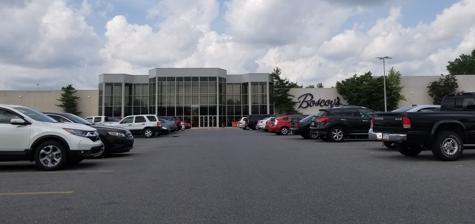
Building: Lebanon Valley Mall
Country: United States of America
Year built: 1975
Shopping mall in Pennsylvania, United States Lebanon Valley Mall Boscov's at Lebanon Valley Mall, August 2018 Location North Lebanon Township, Pennsylvania , United States Coordinates 40°20′28″N 76°27′03″W / 40.34098°N 76.45093°W / 40.34098; -76.45093 Address 2231 Lebanon Valley Mall, Route 422 Opening date September 10, 1975 ; 49 years ago ( 1975-09-10 ) Developer Lebanon Valley Mall Company ( Boscov's ) No. of stores and services 40 (when fully leased) No. of anchor tenants 4 Total retail floor area 396,810 sq ft (36,865 m 2 ) No. of floors 1 Parking 2,207 spaces Public transit access LT bus: 1, 8, 16 Website lebanonvalleymall .com The Lebanon Valley Mall is a shopping mall that is located on the north side of U.S. Route 422 just west of Lebanon, Pennsylvania , United States. Opened on September 10, 1975, the mall features Boscov's , Hobby Lobby , Planet Fitness , and PriceRite as its anchor stores . History The site started with a Boscov's Department Store in August 1972 and was completed in 1975. The Boscov's store at Lebanon Valley Mall was the first Boscov's location to be opened outside of Berks County . The Lebanon Valley Mall Company, a real estate development group owned by parent company Boscov's, oversaw construction of this mall on U.S. Route 422 on the west side of town. Boscov's then served as one of the original anchor stores , along with G. C. Murphy 's discount division, Murphy's Mart. Other major tenants upon opening included Acme Markets , Rea & Derrick drugstore, Kinney Shoes , RadioShack , Zales Jewelers , Hardee's , General Nutrition Center , Waldenbooks , and a movie theater. In 1988, following the closure of the Acme Markets grocery store, Boscov's expanded into that space. Work on the next major expansion began in 1996; JCPenney then became a new anchor, but has since closed. Great Escape Lebanon Valley 10 opened at the mall in 2006, and was later changed to a Regal in 2014. The mall previously had a Fox Theater. In 2010, mall managers announced that Hobby Lobby would open that year in the former JCPenney space. Planet Fitness then opened in early 2014, using part of the former Ames space. Price Rite opened in June 2015. See also List of shopping malls in Pennsylvania Gallery Mall fountain, 2018 References